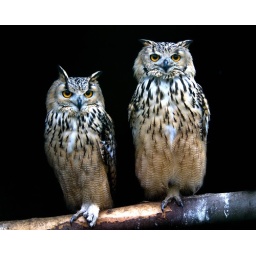
Male & Female Eagle Owls (the male is the smaller bird - can't you just tell by their faces)